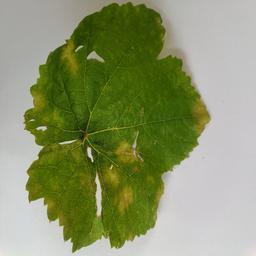
Label: Downy Mildew